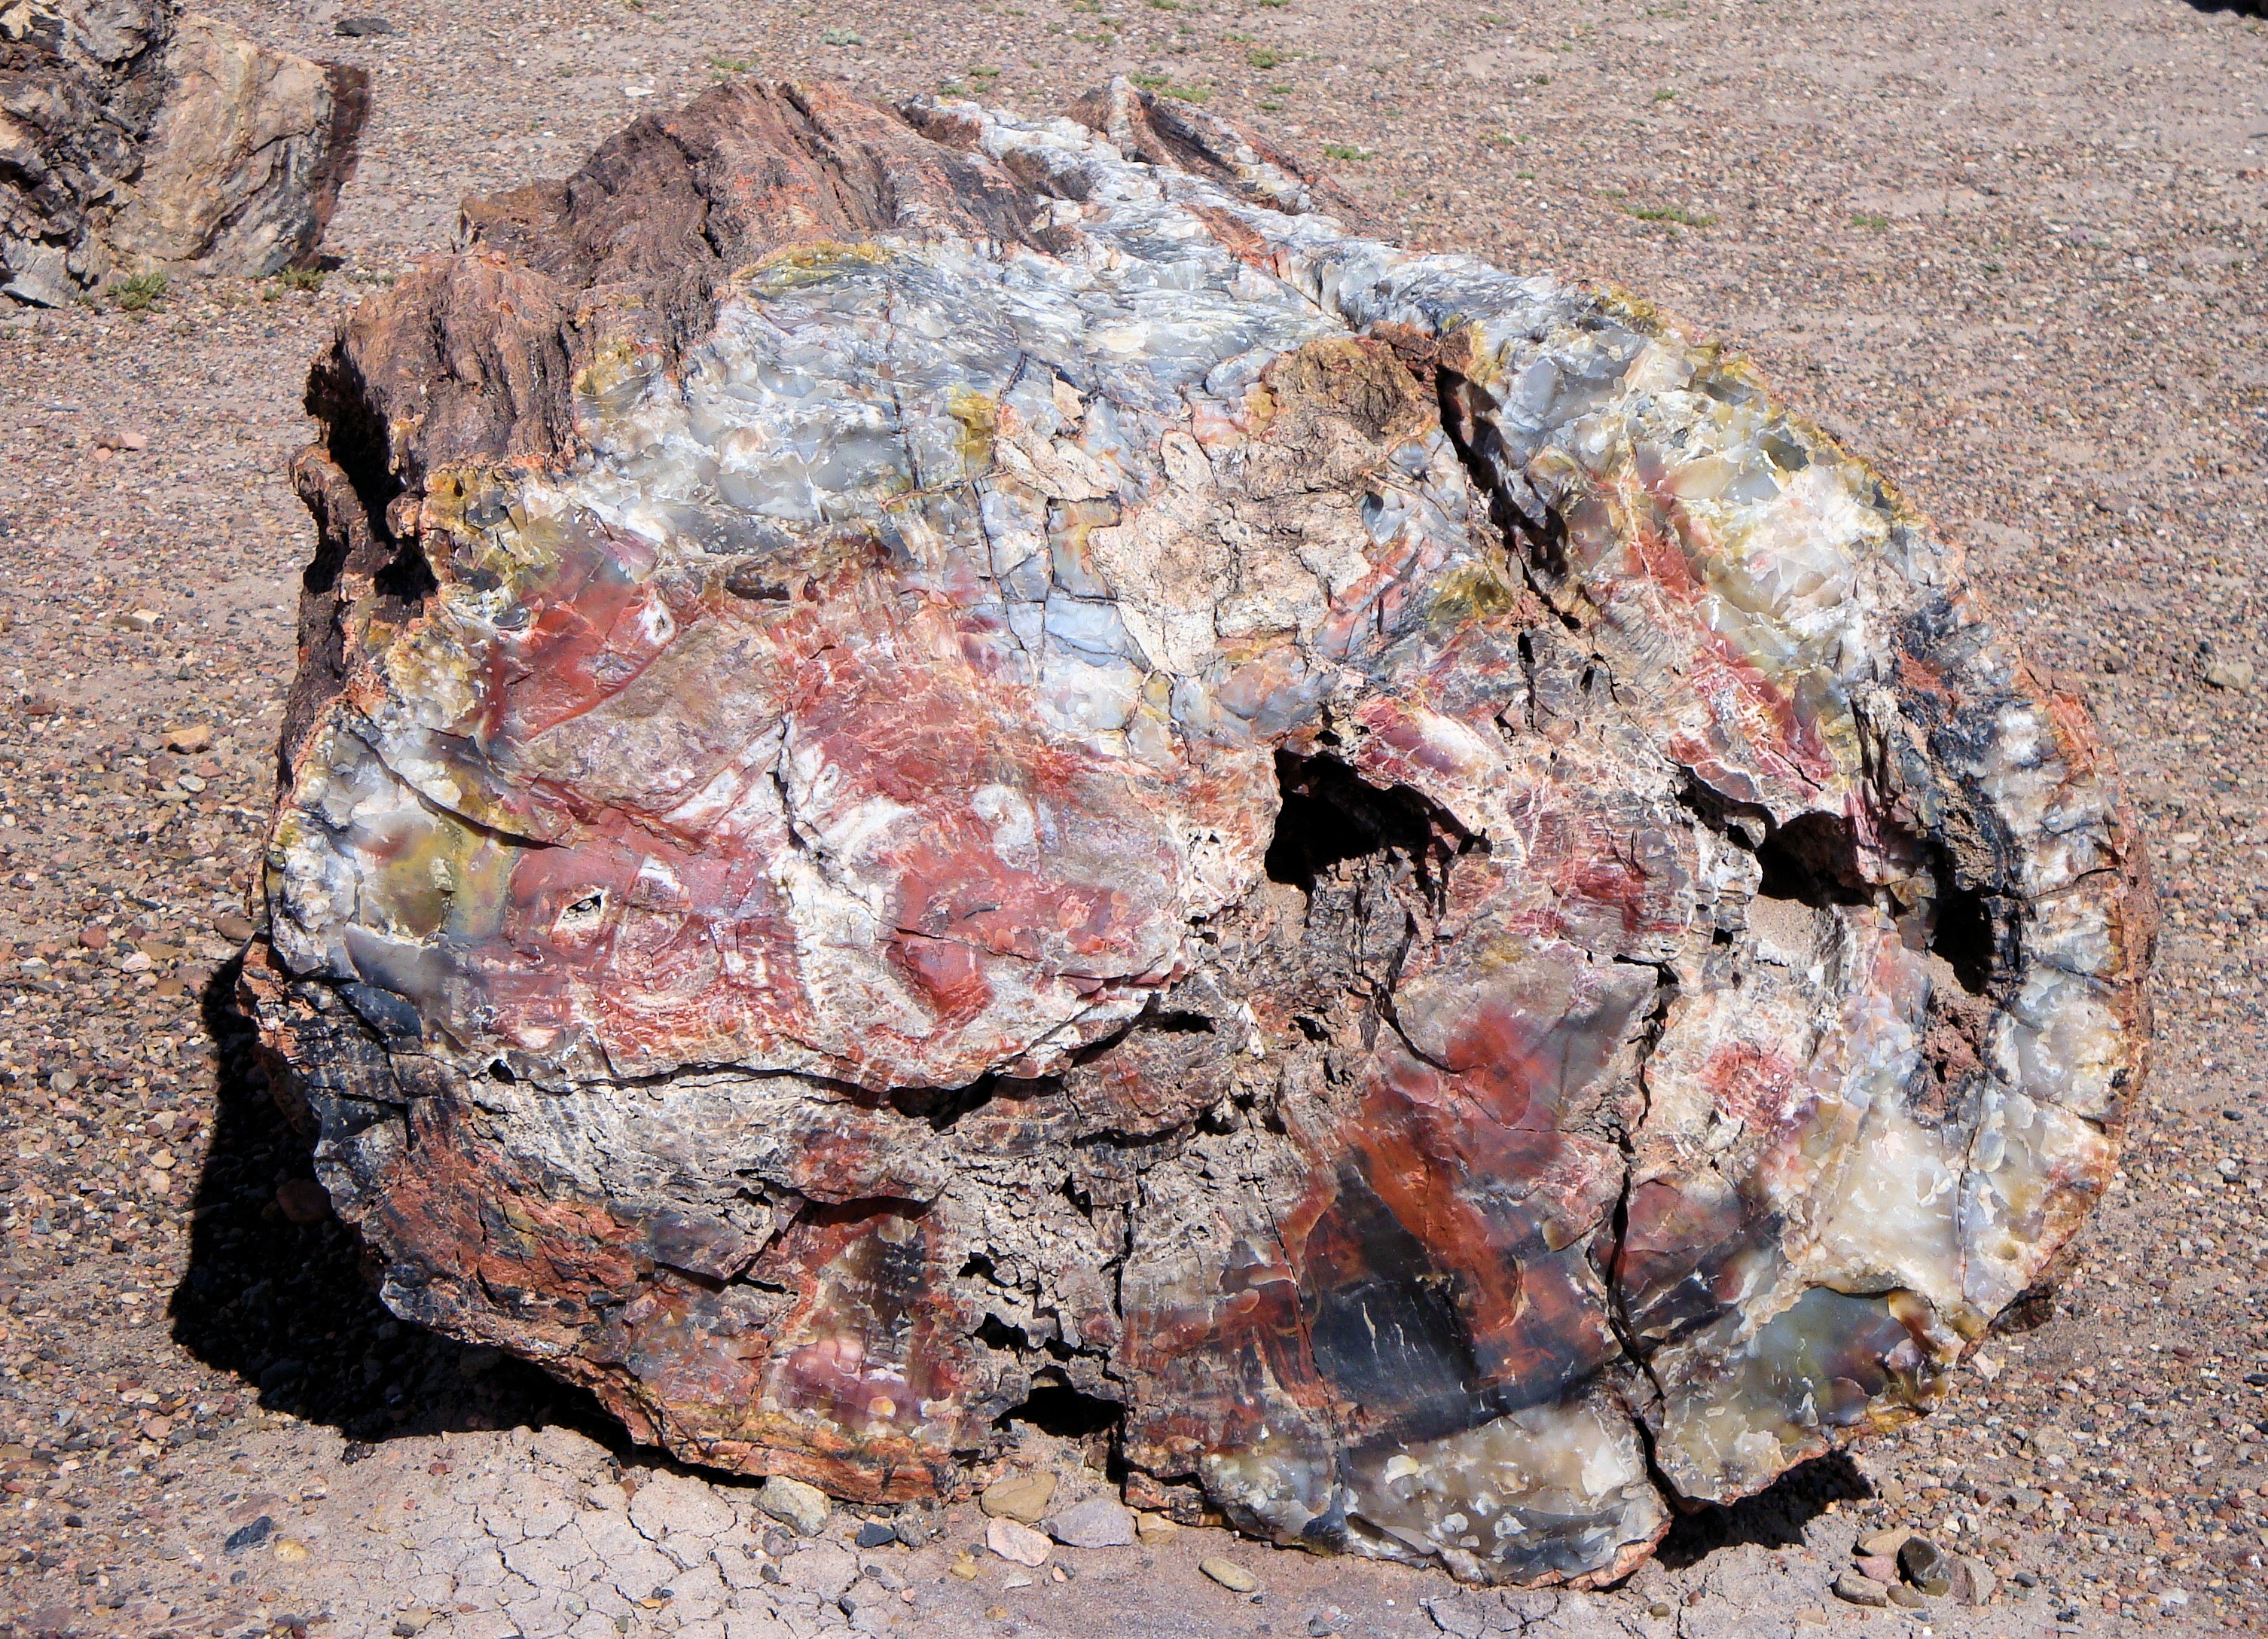
landscape, nature, rock, usa, america, soil, national park, material, arizona, desert landscape, geology, boulder, petrified, fossils, mineral, igneous rock, petrified wood, petrified forest national park, araucarioxylon arizonicum, petrified trees